Edwin B. Winans (soldier)

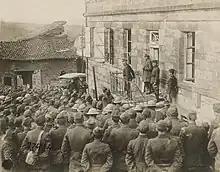
The commander of the 32nd Division, Major General William G. Haan, with Brigadier General Edwin B. Winans, congratulating doughboys of the 127th Regiment, 32nd Division on their good work and giving them instructions as to their future task of following up the Germans. Pictured here at Breheville, France, November 12, 1918.

Winans served in the Indian Territory and Texas from 1891 to 1897; was a professor of military science and tactics, Michigan Military Academy, from 1897 to 1898; and served with a regiment in the Philippines from 1899 to 1900. He was with the Punitive Expedition in Mexico in 1916 after graduating from the Mounted Service School.